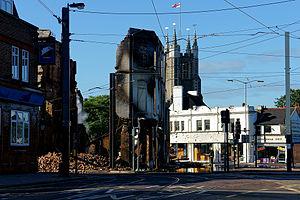
Les émeutes de 2011 en Angleterre sont une série d'émeutes ayant lieu du 6 au 10 août 2011 à Londres et dans d'autres villes anglaises.